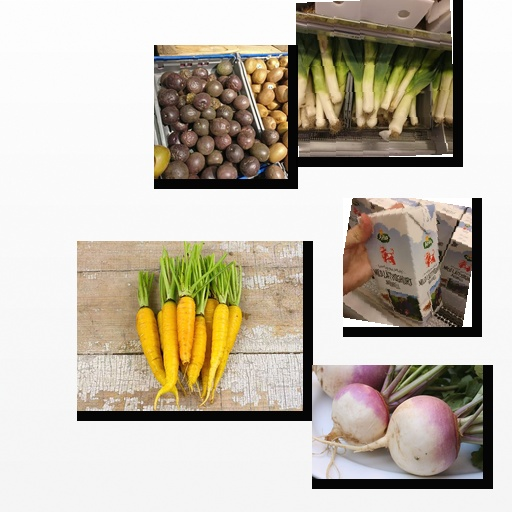
Food items: passion_fruit, natural_low_fat_yogurt, leek, carrot, turnip